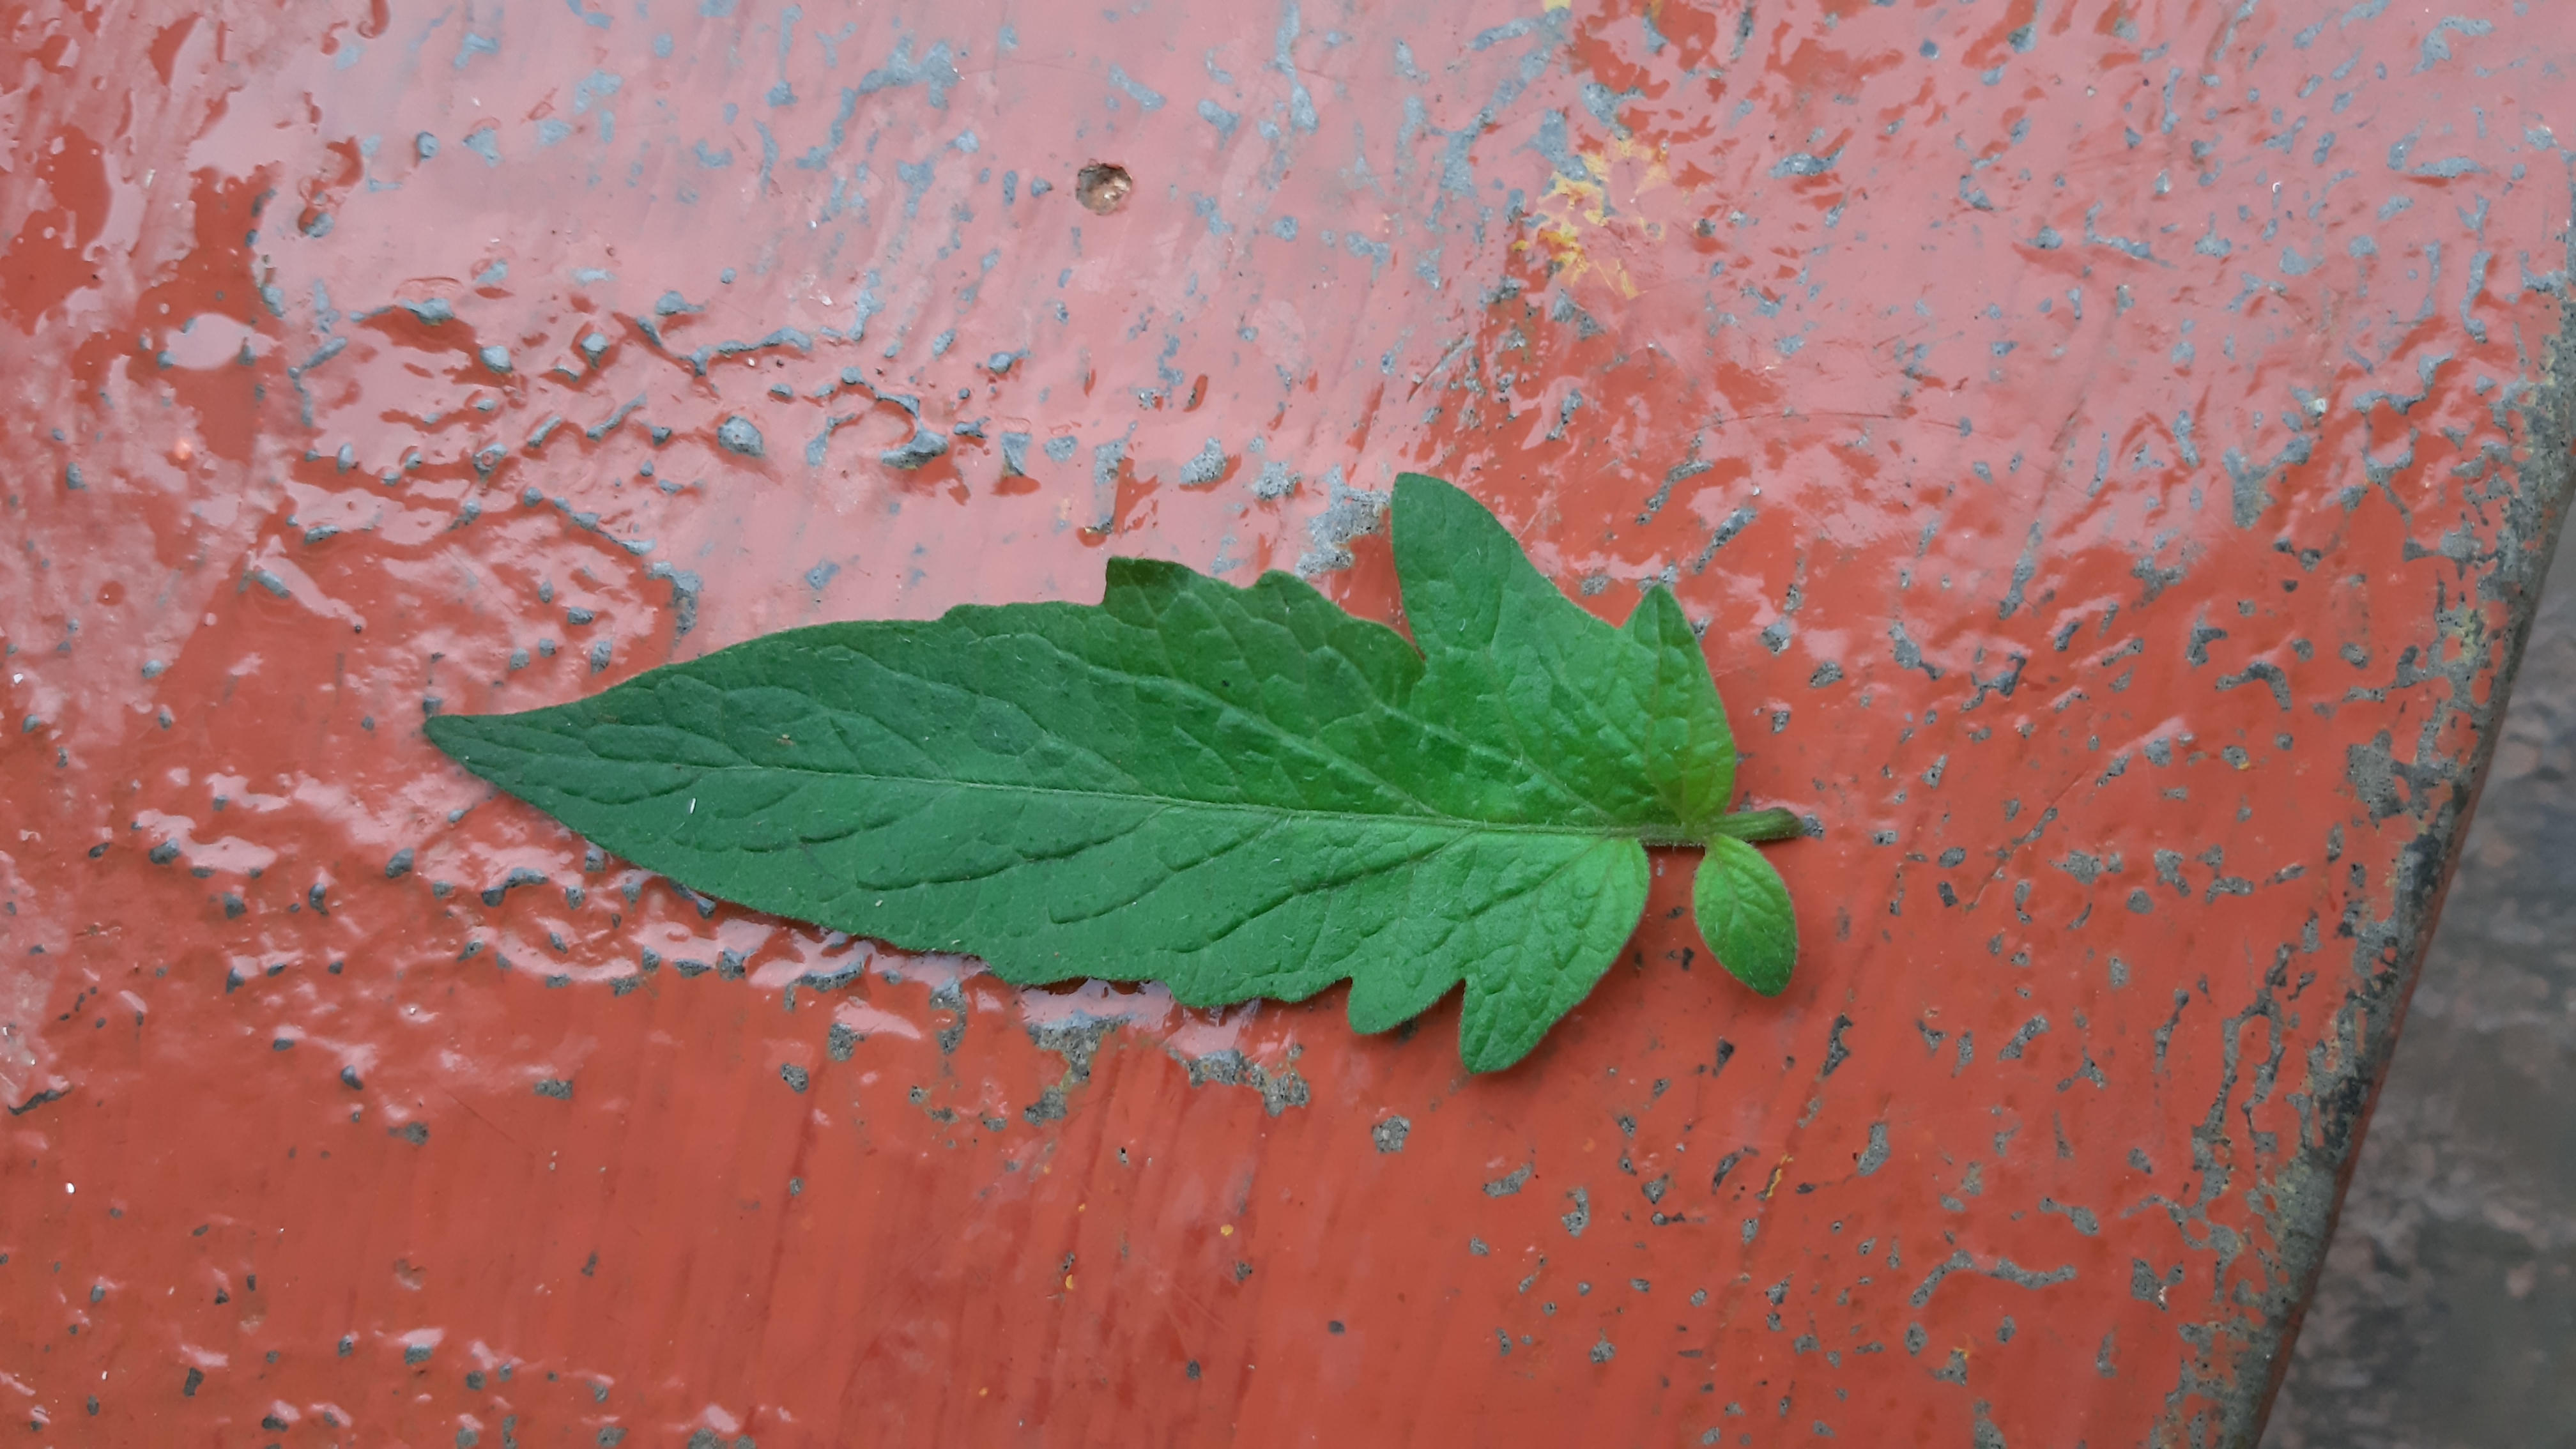
Plant: Tomato